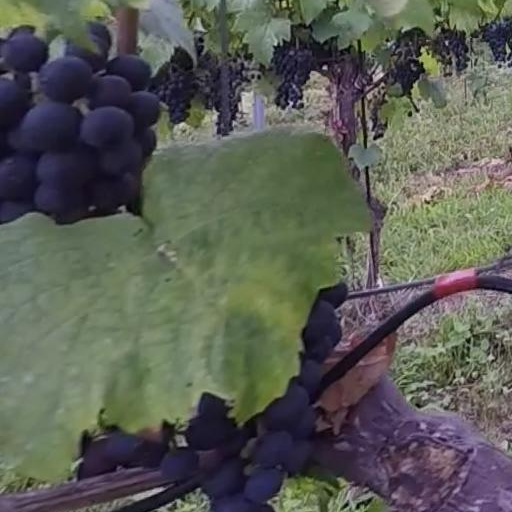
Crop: grape